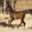
Label: horse